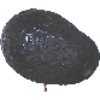
Label: Avocado ripe 1